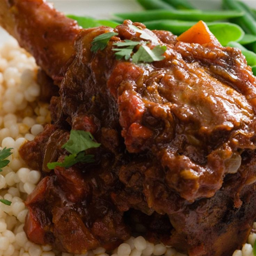
try this recipe by tv genre .